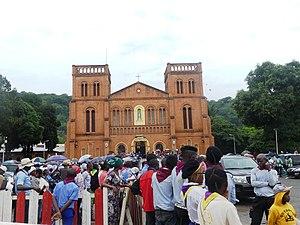
Une foule devant la Cathédrale de Bangui, le 7 mai 2018. (VOA/Freeman Sipila) En RCA, dernier hommage lundi [7 mai] matin aux victimes de l'attaque du 1er mai contre l'Eglise Catholique de Fatima à Bangui. Alors que l'émotion était à son comble, certains quartiers de la capitale affectés hier par une nouvelle vague de violence continuent de se vider leurs habitants.
L'archidiocèse de Bangui, est l'unique archidiocèse catholique en République centrafricaine. Son siège est à la cathédrale Notre-Dame de Bangui.
La cathédrale Notre-Dame de Bangui, située dans le 1ᵉʳ arrondissement de Bangui en République centrafricaine est un lieu de culte catholique. Sa construction date des années 1930. Son nom complet est cathédrale Notre-Dame-de-l’Immaculée-Conception, bien qu'elle soit parfois appelée cathédrale Notre-Dame de Fatima.
Bangui est la capitale et la plus grande ville de la République centrafricaine. La population de l'agglomération est estimée à environ 1 145 280 habitants, soit le quart de celle du pays, elle s'étend sur les communes limitrophes de Bégoua au nord, Bimbo à l'ouest et Zongo sur la rive sud de l'Oubangui en République démocratique du Congo.